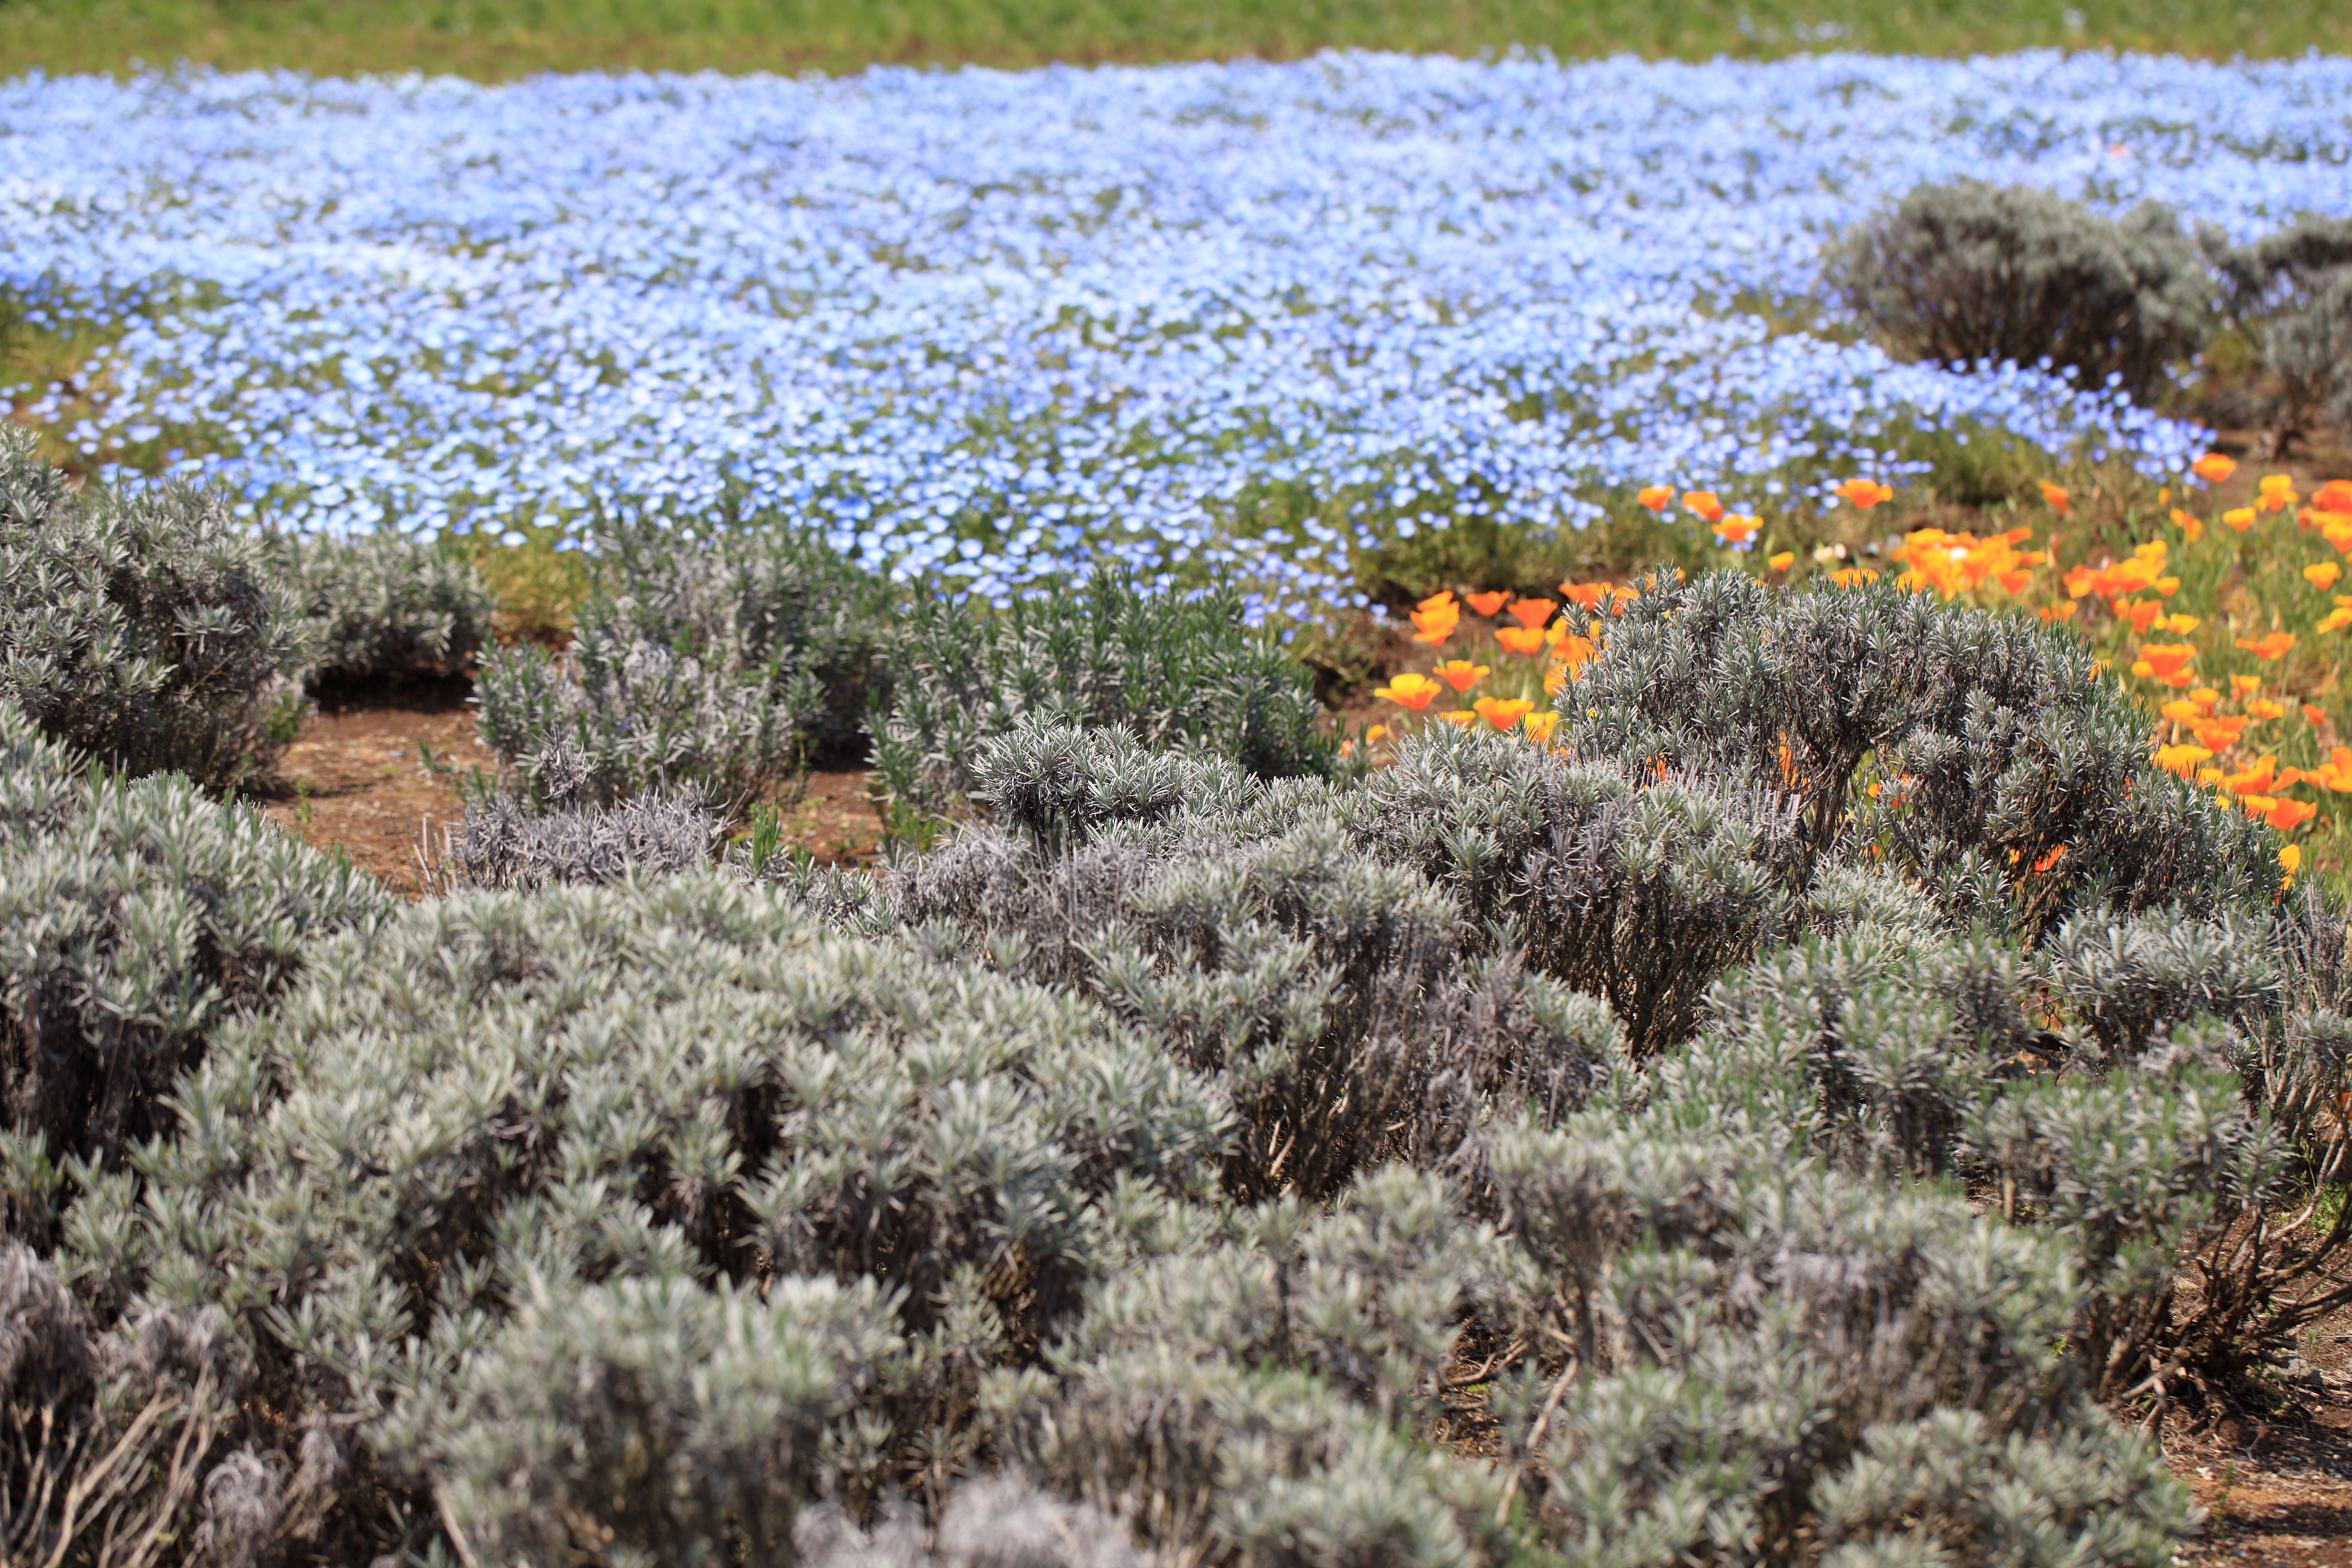
blossom, plant, field, meadow, prairie, flower, frost, pattern, high, garden, flora, lavender, wildflower, background, shrub, wallpaper, 5d, hires, woodland, markii, ecosystem, hi, res, resolution, tundra, flowering plant, daisy family, land plant, english lavender